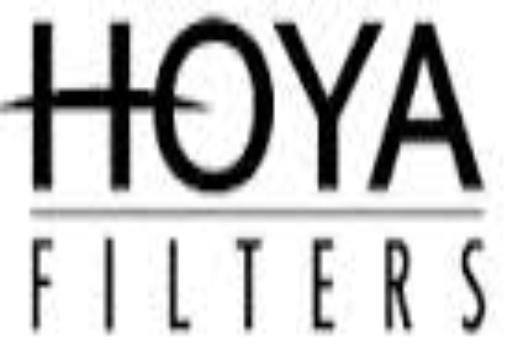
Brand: Hoya
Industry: Clothes